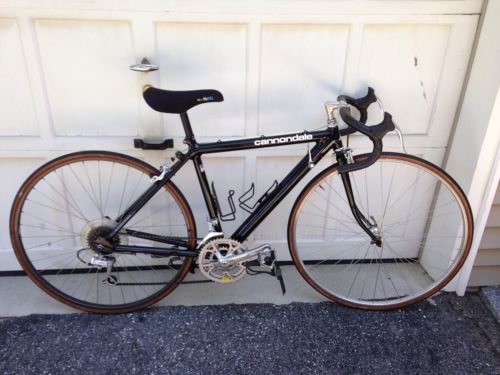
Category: bicycle